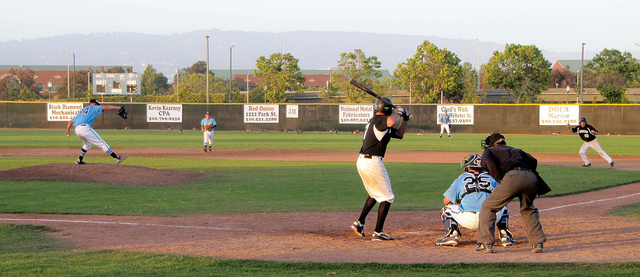
những người đàn ông đang chơi bóng chày ở ngoài trời